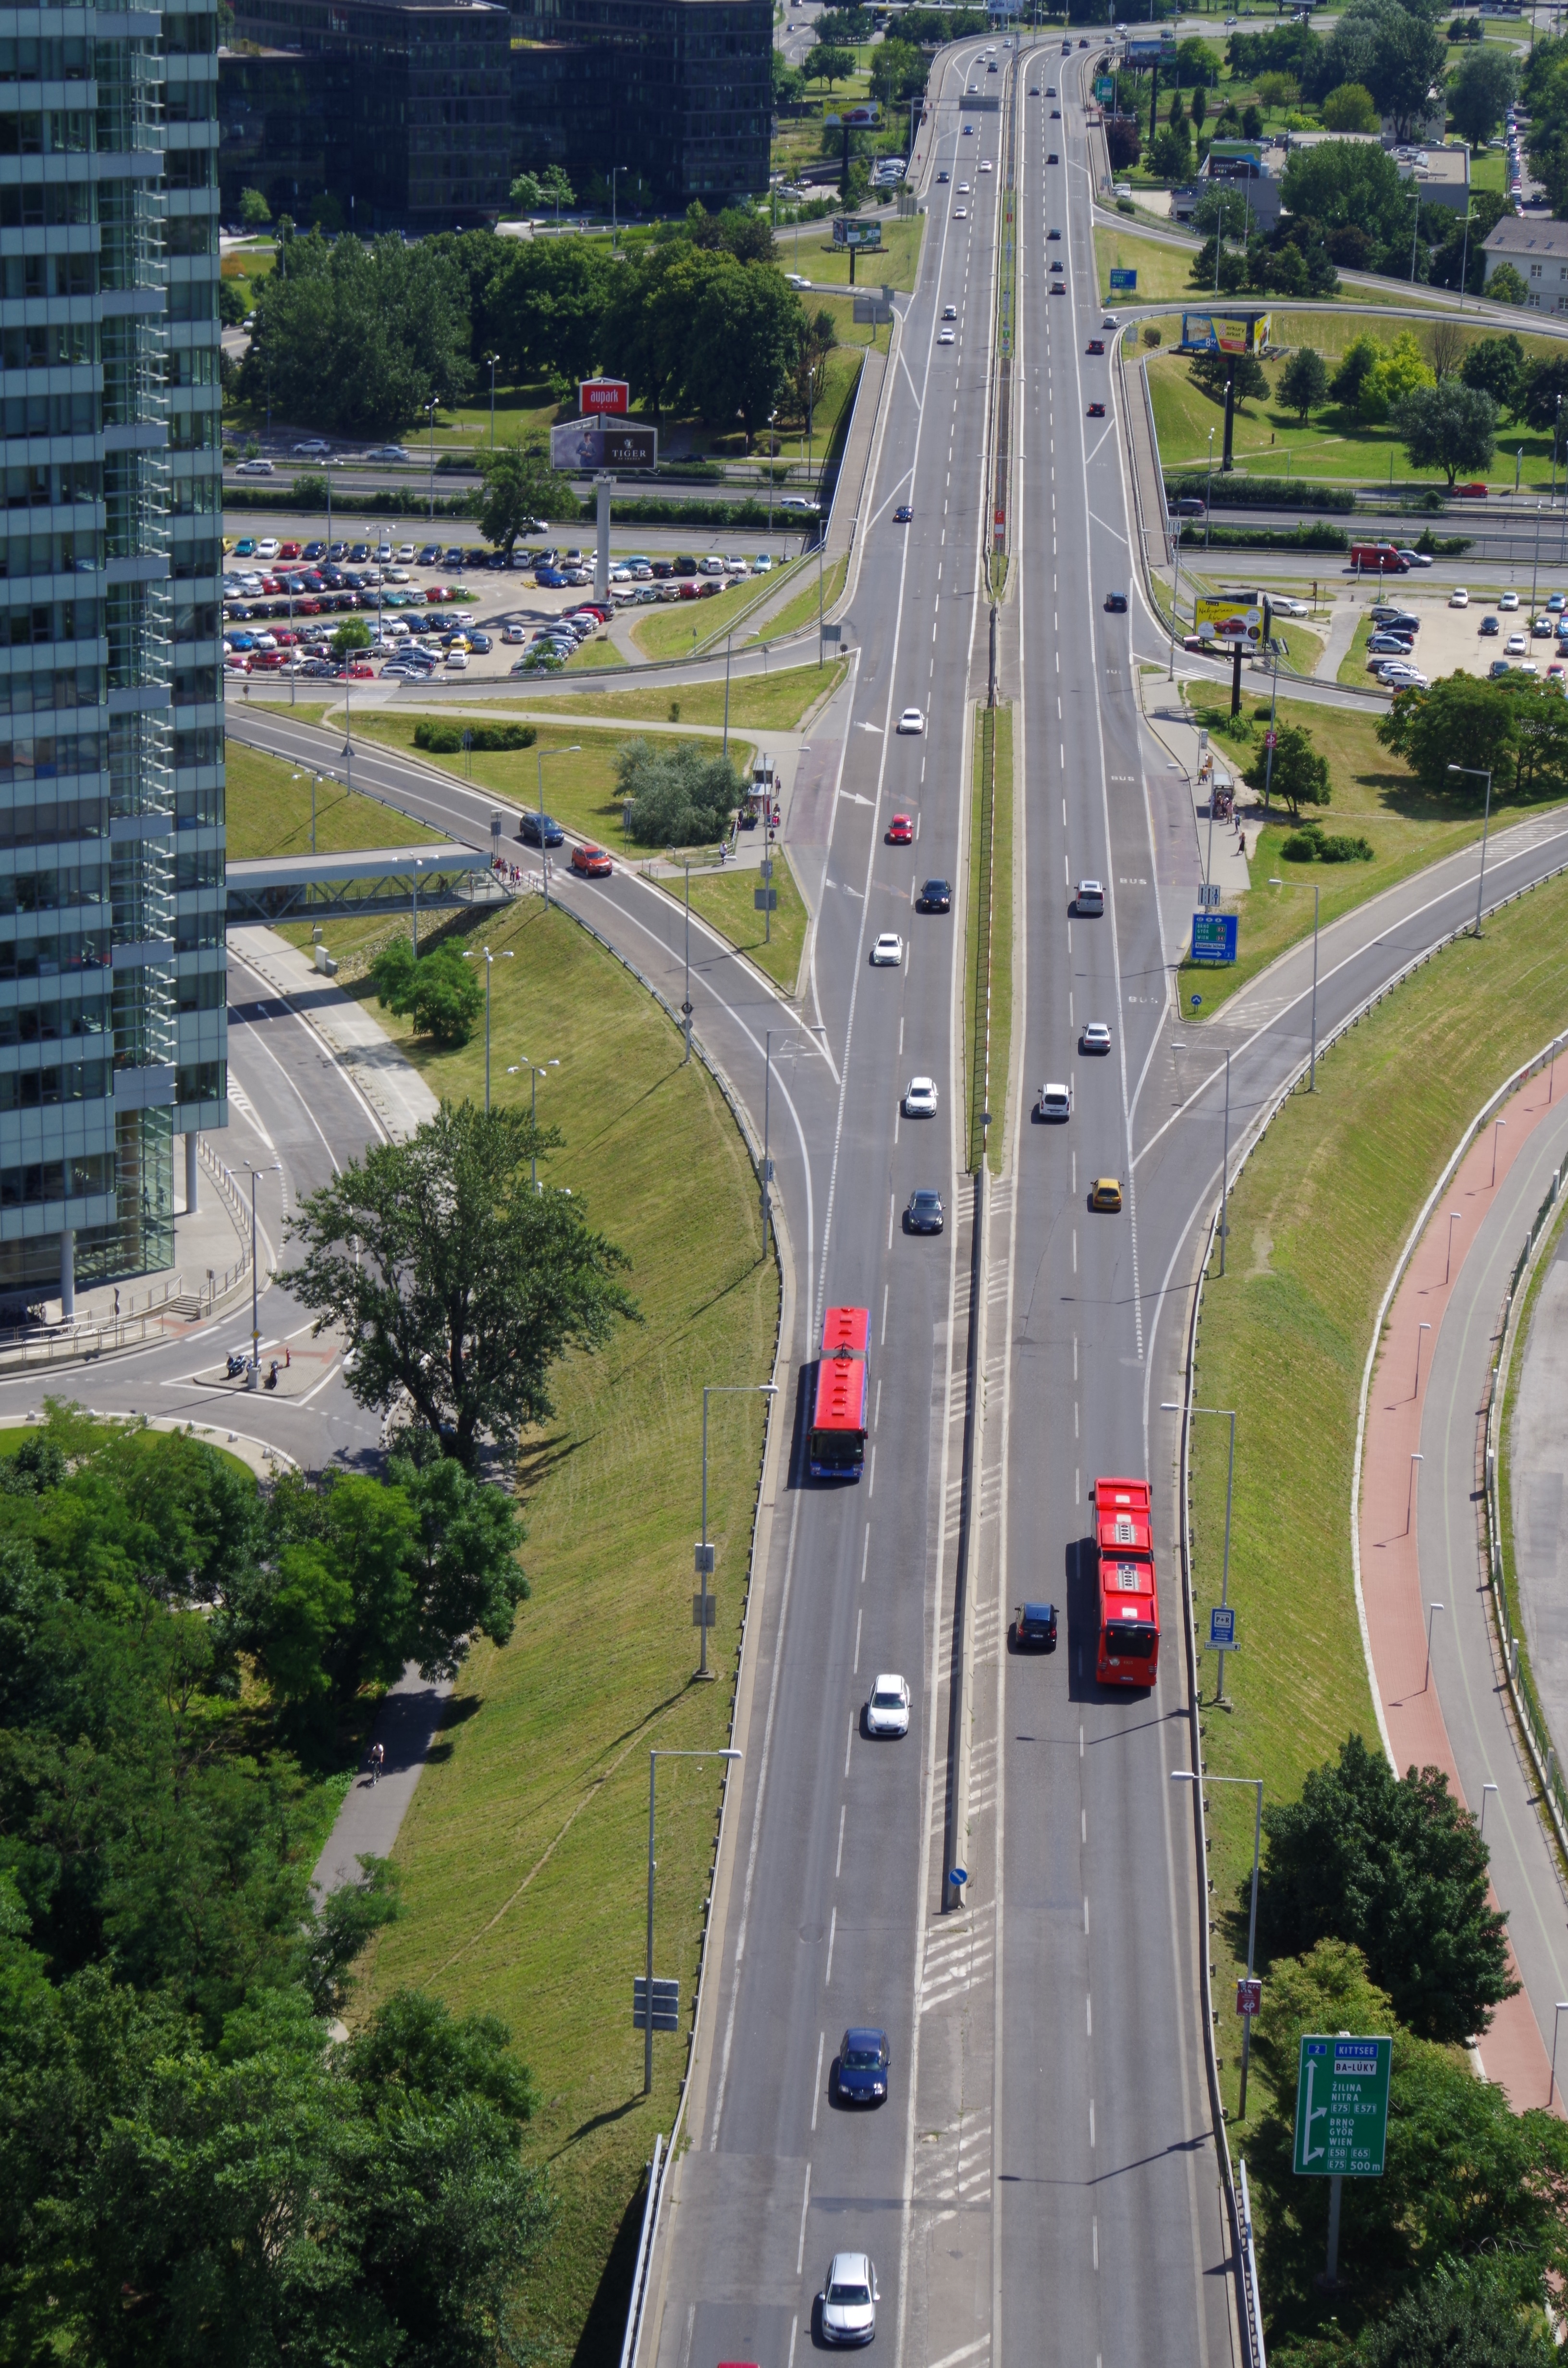
path, road, bridge, traffic, highway, city, overpass, transport, vehicle, intersection, lane, public transport, infrastructure, junction, feelings, bratislava, slovakia, aerial photography, residential area, metropolitan area, controlled access highway